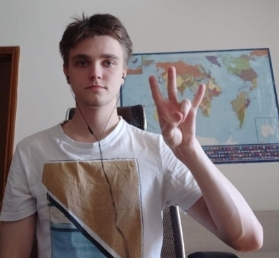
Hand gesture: three3